Malikaa

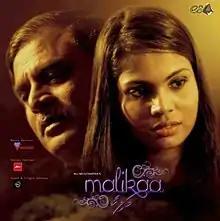
Official film poster

Malikaa is a 2017 Maldivian romantic drama film directed by Ali Musthafa. Produced by Malla Nasir and Ibrahim Rasheed under ES Entertainment, the film stars Mohamed Jumayyil, Fathimath Azifa, Ali Azim and Nuzuhath Shuaib in pivotal roles. The film was released on 2 March 2017.